Four Leaf Towers

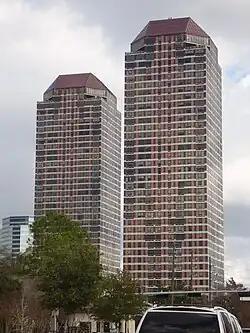

Four Leaf Towers is a high-rise residential complex located in Houston, Texas, United States, on San Felipe Street adjacent to the Uptown Houston district. They were designed by architect Cesar Pelli.